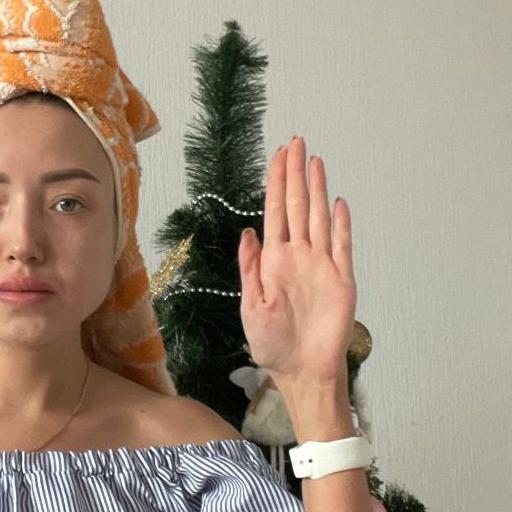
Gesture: stop